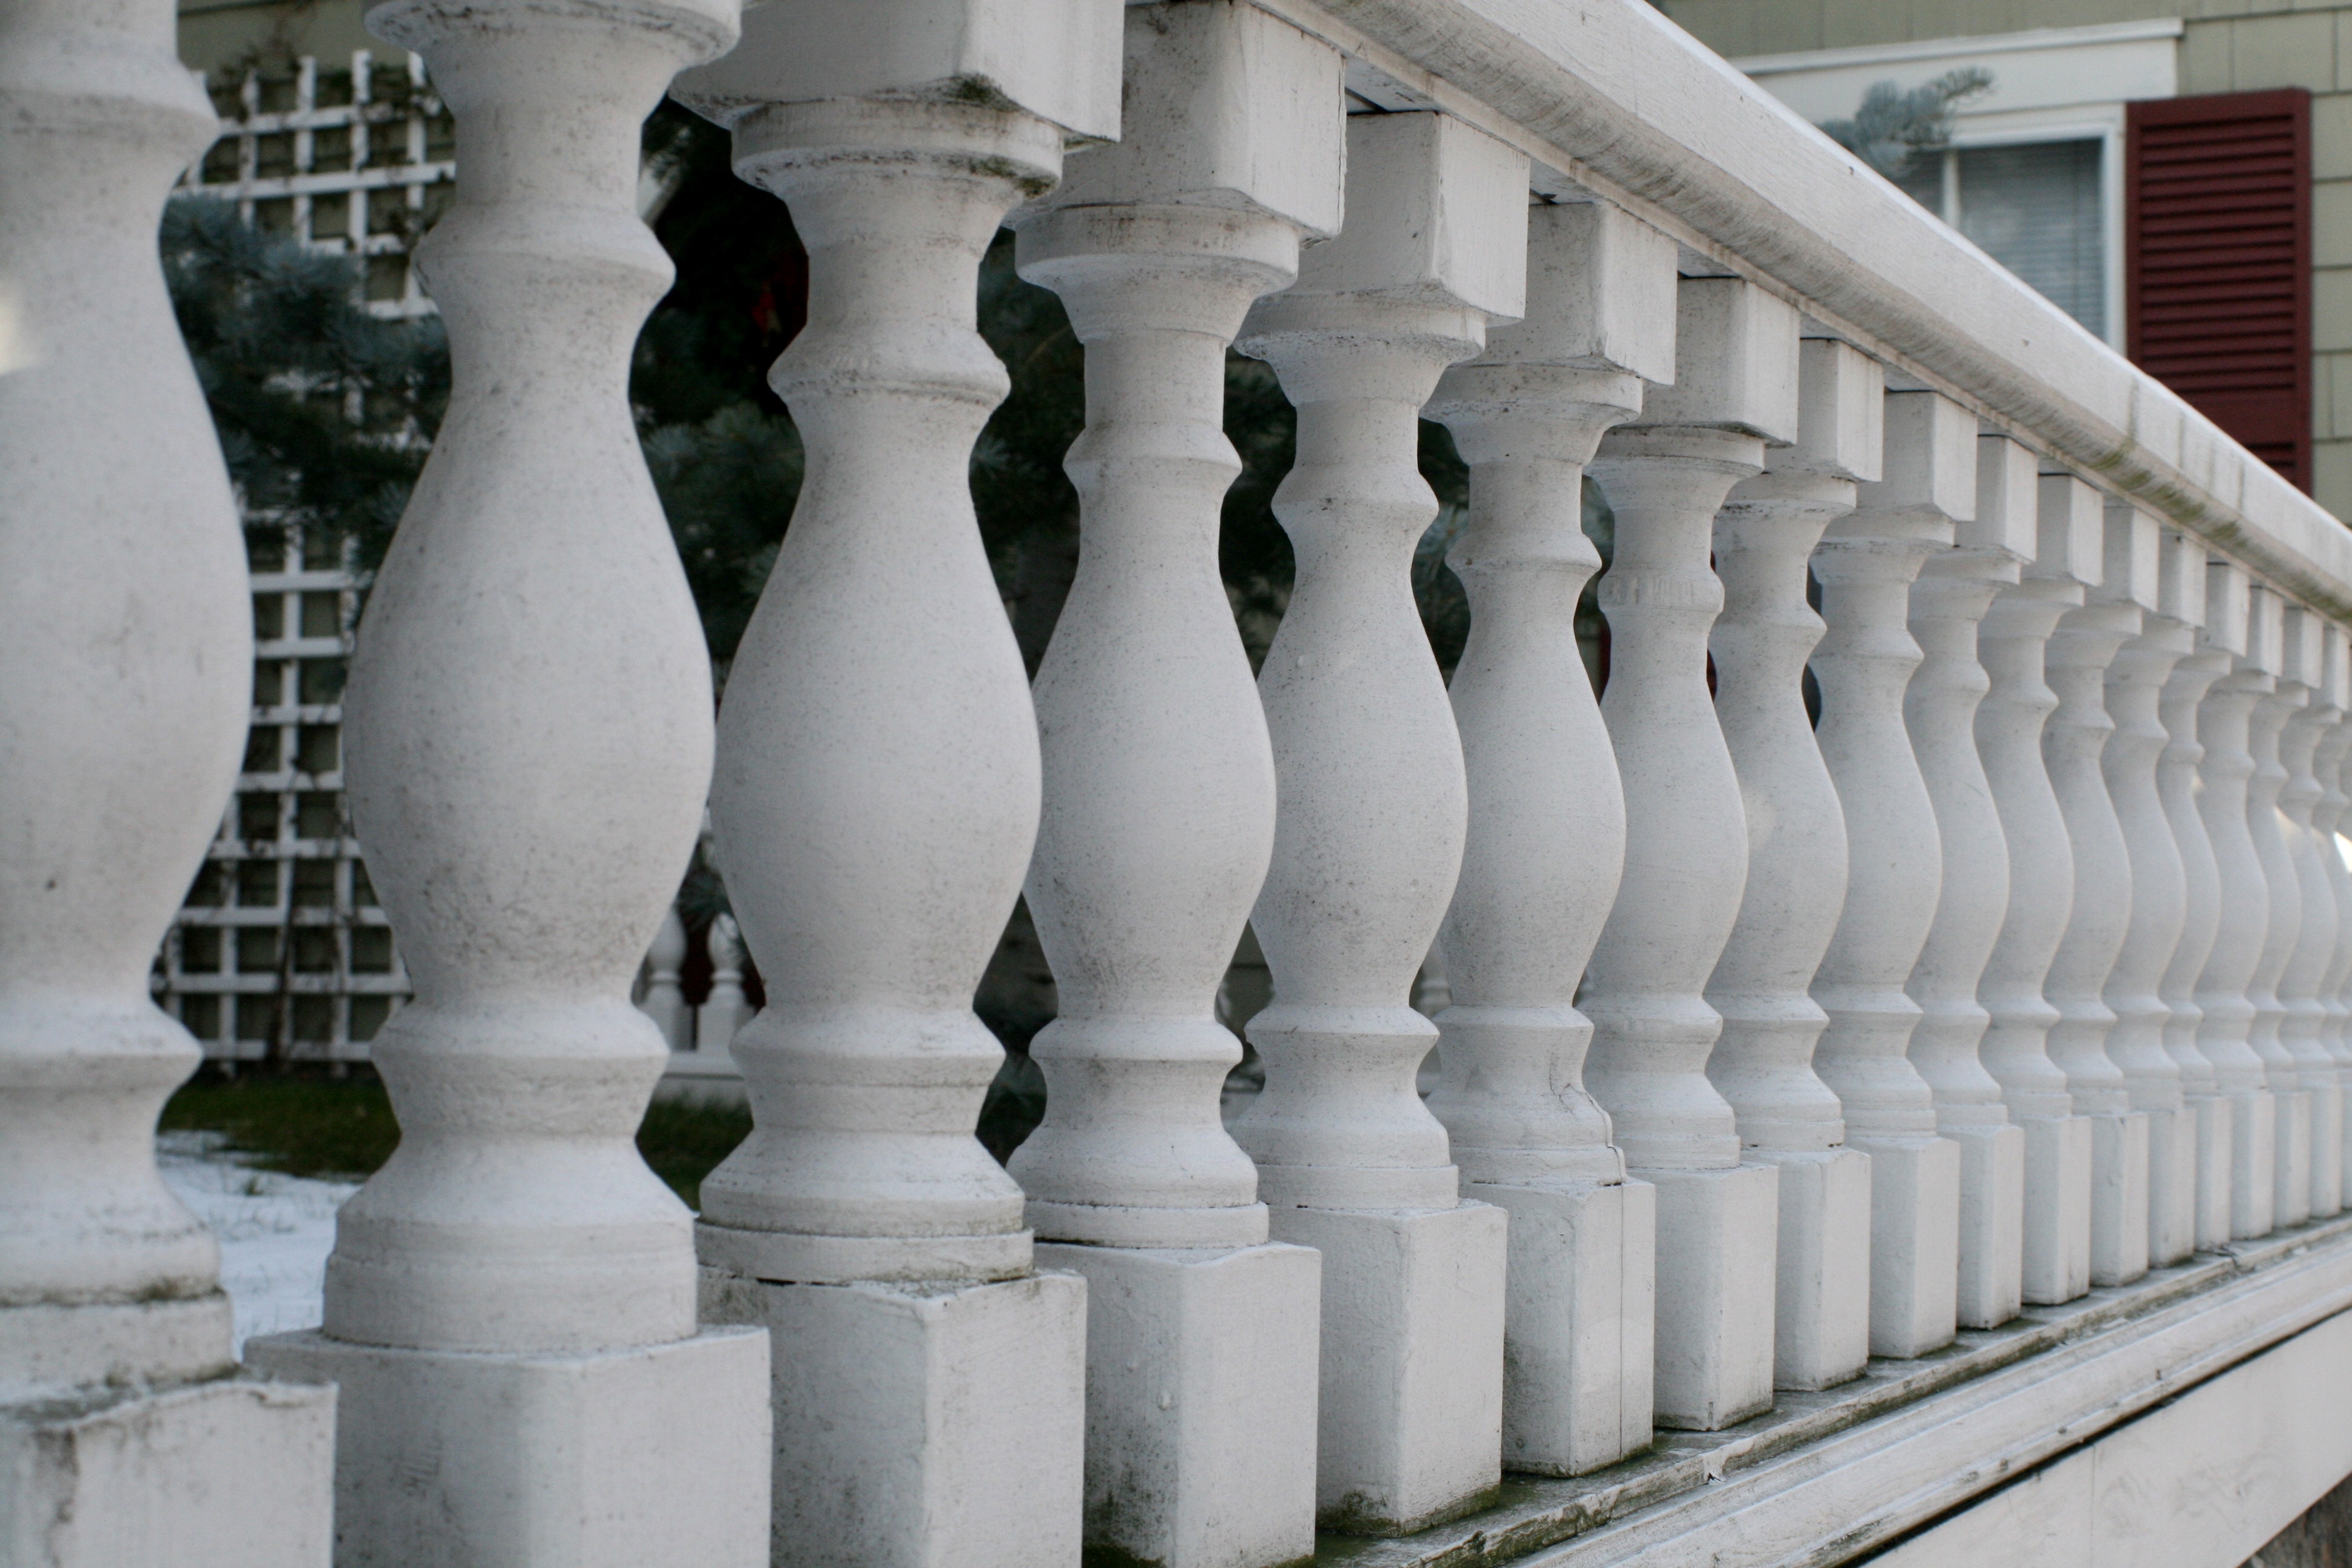
architecture, structure, deck, wood, white, porch, column, material, handrail, railings, baluster, spindles